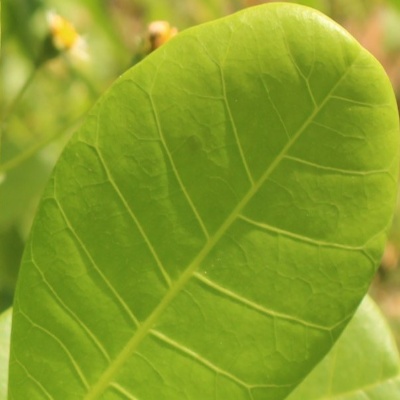
Crop: Cashew
Condition: healthy